Kala Pani (1958 film)

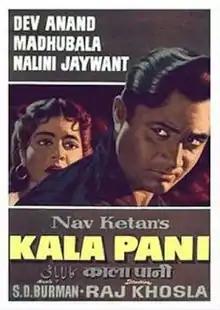
Poster

Kala Pani is a 1958 Indian Hindi-language thriller film, produced by Dev Anand for Navketan Films and directed by Raj Khosla. It is a remake of the 1955 Bengali film "Sabar Uparey" starring Uttam Kumar and Chabi Biswas which itself was based on A.J. Cronin's 1953 novel "Beyond This Place".